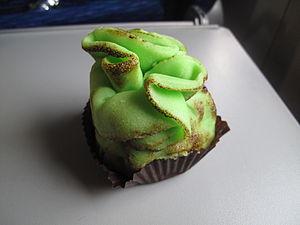
La figue est une pâtisserie à base de pâte d'amande. Elle est constituée d'un fourrage enrobé d'une couche de pâte d'amande de couleur verte. Le fourrage de la pâtisserie varie selon les recettes, mais il se compose régulièrement d'un mélange chocolaté, avec parfois des fruits confits. On la trouve aussi souvent dans l'est de la France avec un fourrage constitué de crème pâtissière.